DataHand

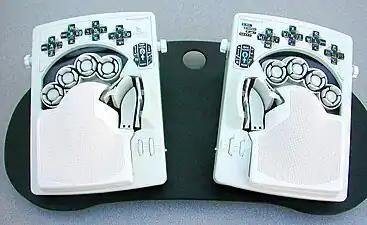
Overhead view of DataHand units that provide full computer keyboard and mouse functionality

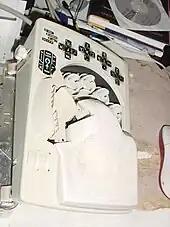
The right-hand of a Professional II keyboard

The DataHand is an unconventional computer keyboard introduced in 1990 by DataHand Systems, Inc., designed to be operated without any wrist motion or finger extension.